Ramy Imam

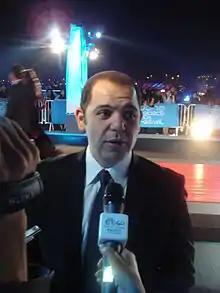

Ramy Imam (Arabic: رامي إمام; born 25 November 1974), also known as Rami Imam, is an Egyptian director, and producer.